Shenqiao station

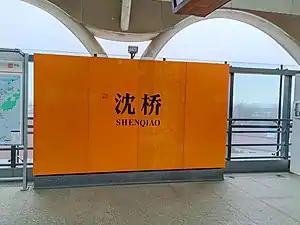

Shenqiao station, is a metro station on Line S8 of the Nanjing Metro. It started operations on 1 August 2014.